Chavrusa

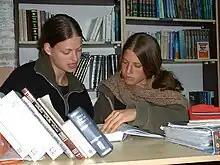
Women students engaged in "chavrusa"-style study at Midreshet Shilat in Israel

Women's yeshivas that include Talmud study on the curriculum often schedule chavrusa study sessions for their students. In Orthodox women's seminaries, students are paired with study partners of equal or greater strength to learn Halakha, Chumash, Jewish philosophy, or any other topic in Judaism.